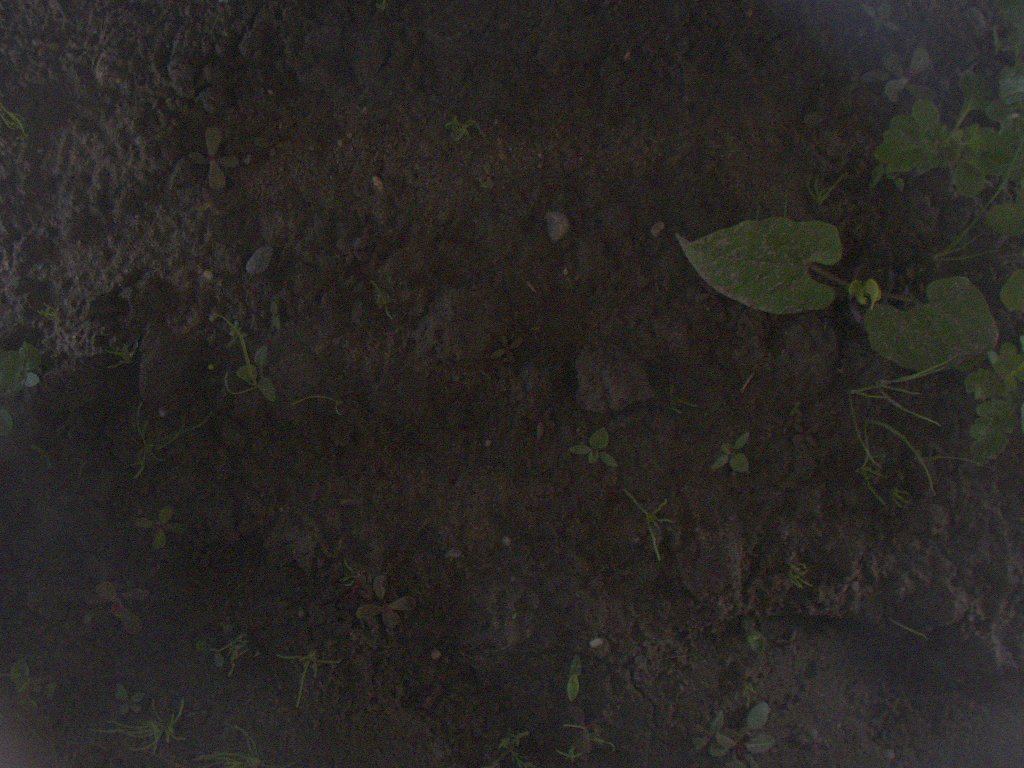
Crop: bean
Objects: bean, stem_bean